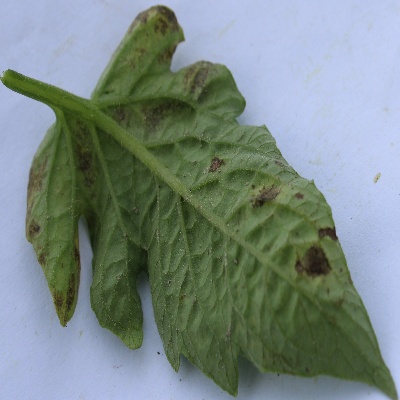
Crop: Tomato
Condition: septoria leaf spot